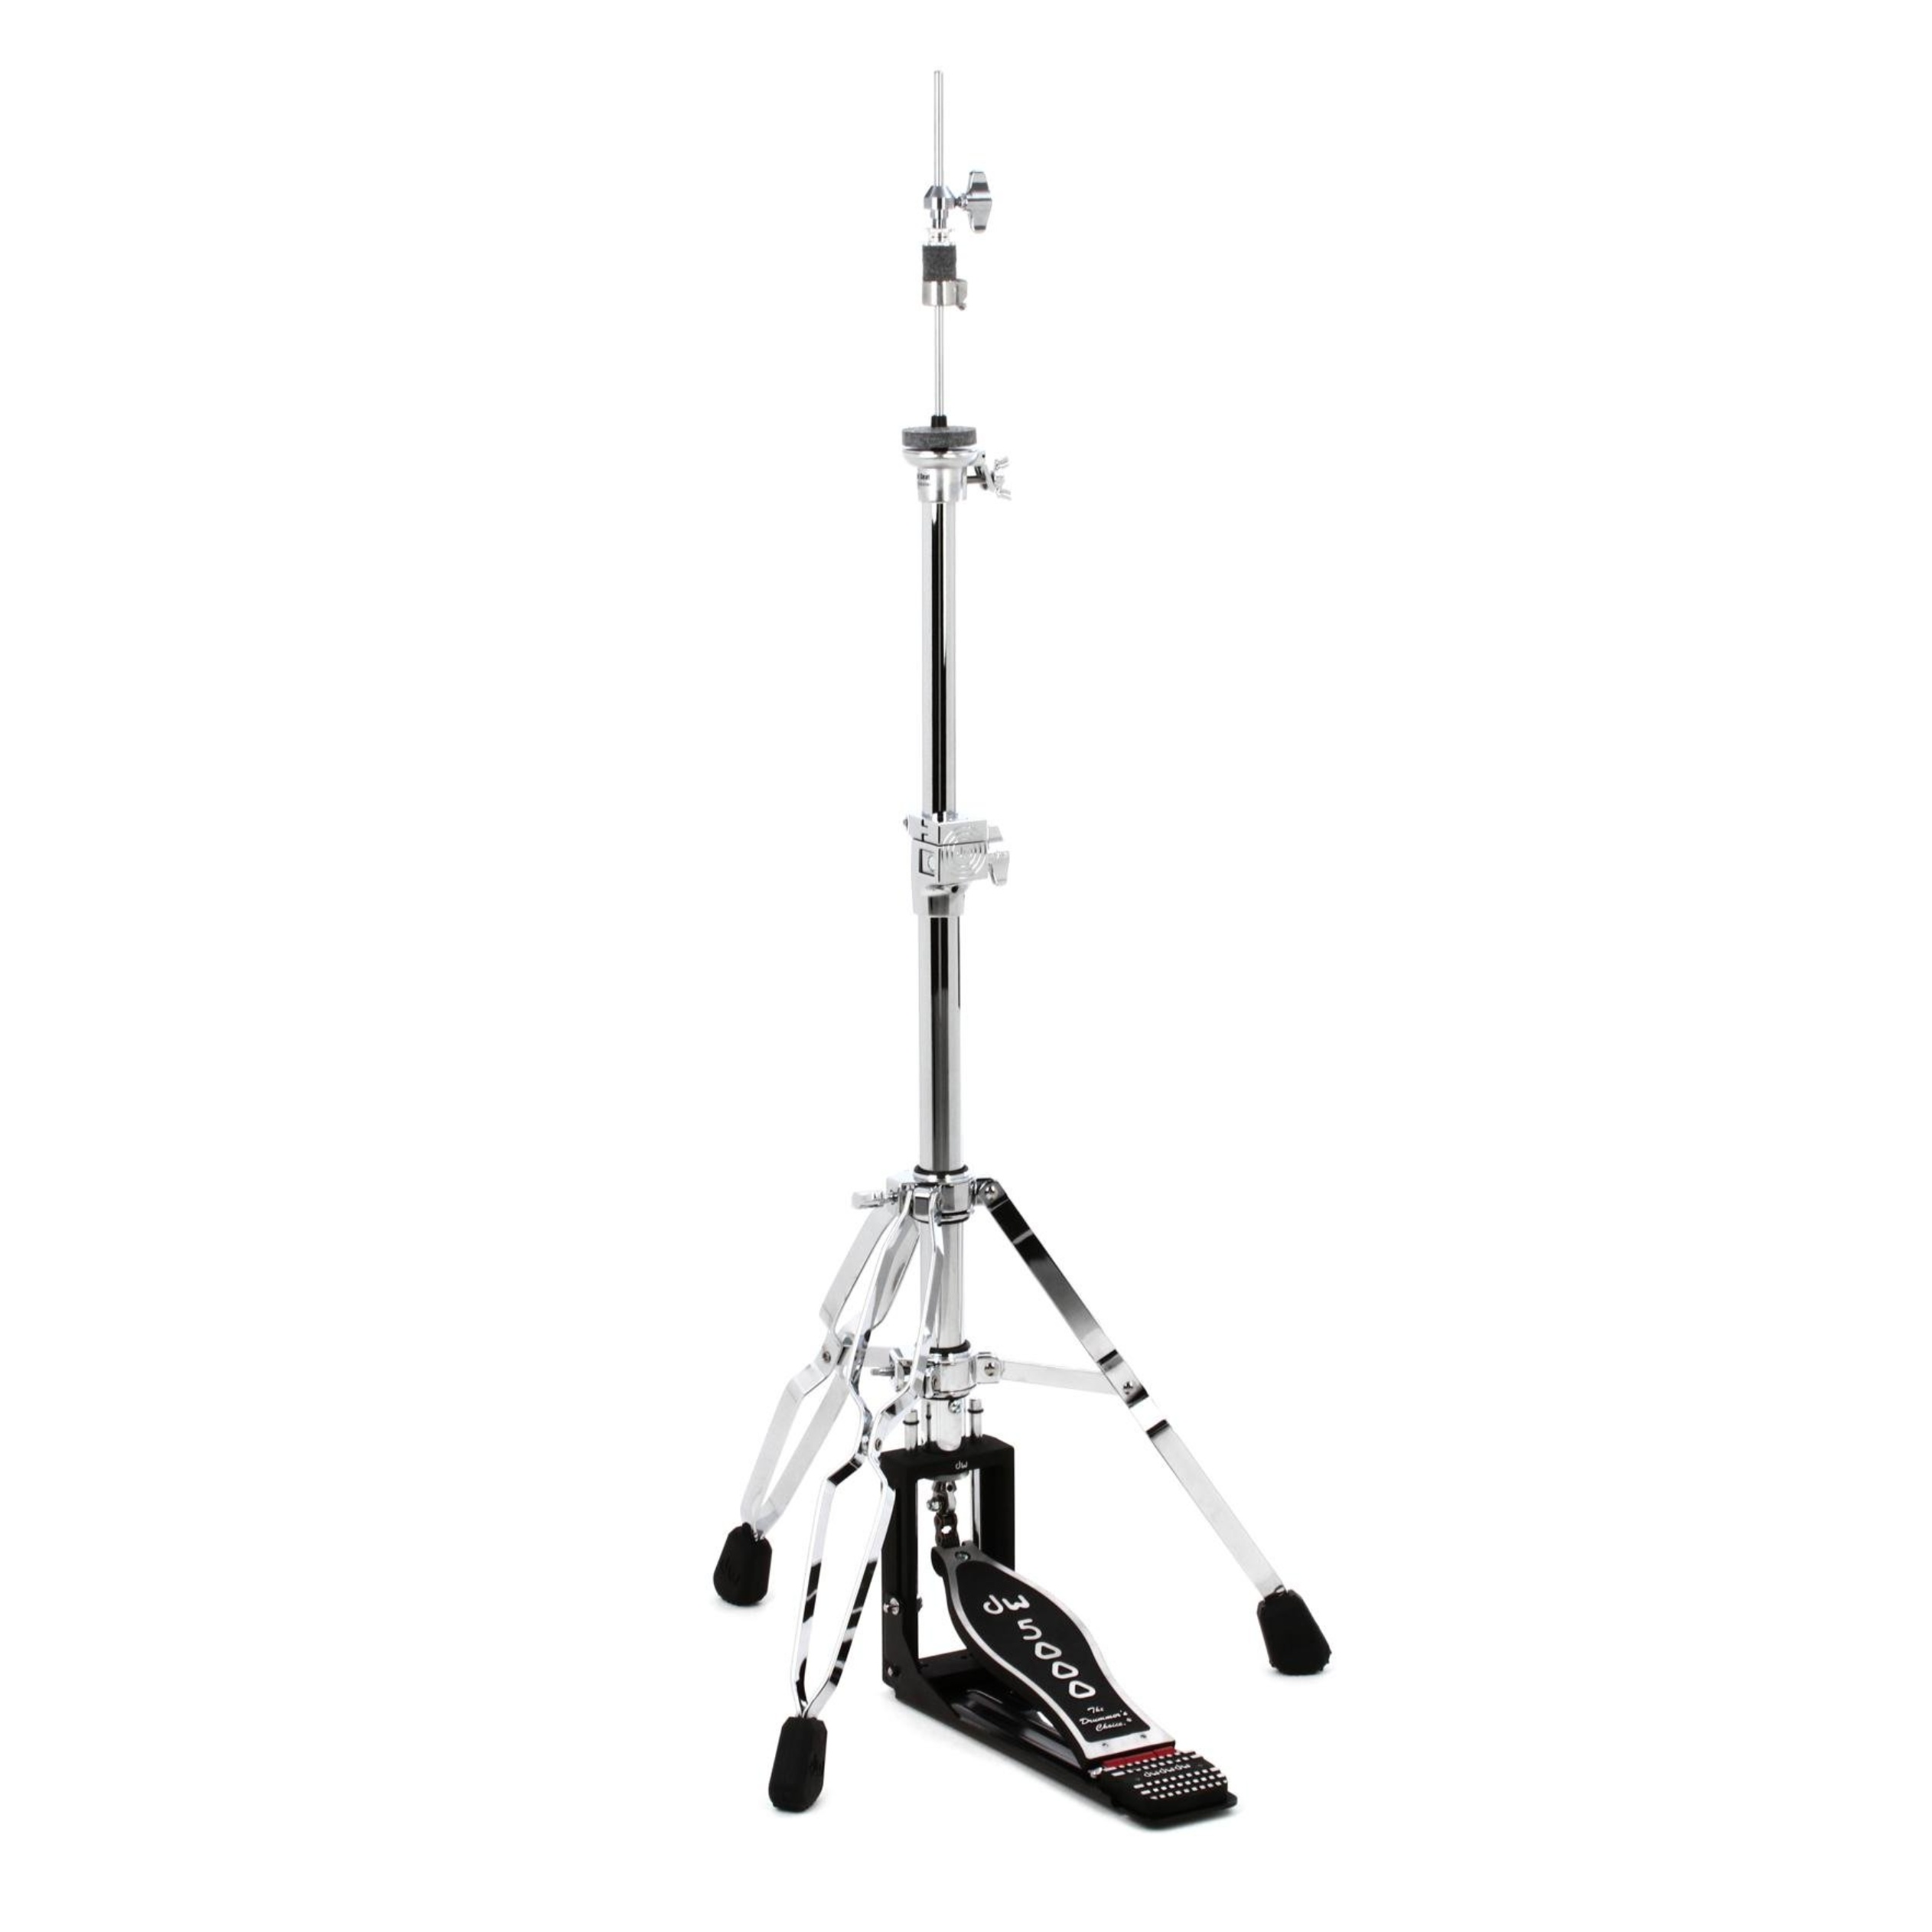
Soporte DW para hi-hat 5000 Series de tres patas - DWCP5500D
El nuevo soporte de hi-hats DW 5500D es un regalo lleno de funciones para cualquier baterista. Este soporte de 3 patas cuenta con cerraduras de memoria con bisagras en las juntas de los tubos, patas giratorias y un embrague de bloqueo. Si bien la mayoría de los soportes se pliegan, la DW5500 tiene un reposapiés plegable de un solo cuerpo patentado, por lo que el reposapiés permanece unido al soporte durante el almacenamiento y el transporte. El asiento lateral de platillo patentado le permite ajustar el ángulo del platillo inferior de hi-hat. El DW 5500D es una versión moderna del soporte de hi-hats.
Brand: DW
Category: Arts & Entertainment > Hobbies & Creative Arts > Musical Instrument & Orchestra Accessories > Percussion Accessories > Drum Kit Hardware > Drum Kit Mounting Hardware > Clamps